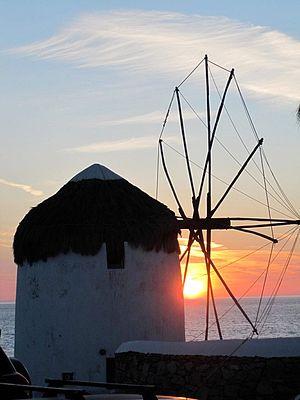
Le tourisme en Grèce est un pilier de l'économie nationale. La Grèce fait partie, au même titre que la France, l'Italie et l'Espagne, des destinations les plus touristiques en Europe depuis les années 1960 et 1970. La richesse de sa culture et l'héritage historique du pays ainsi que sa géographie et son climat méditerranéen expliquent que la Grèce compte quelque 18 sites recensés au patrimoine mondial de l'humanité par l'UNESCO.